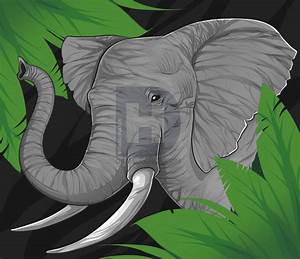
Label: elephant